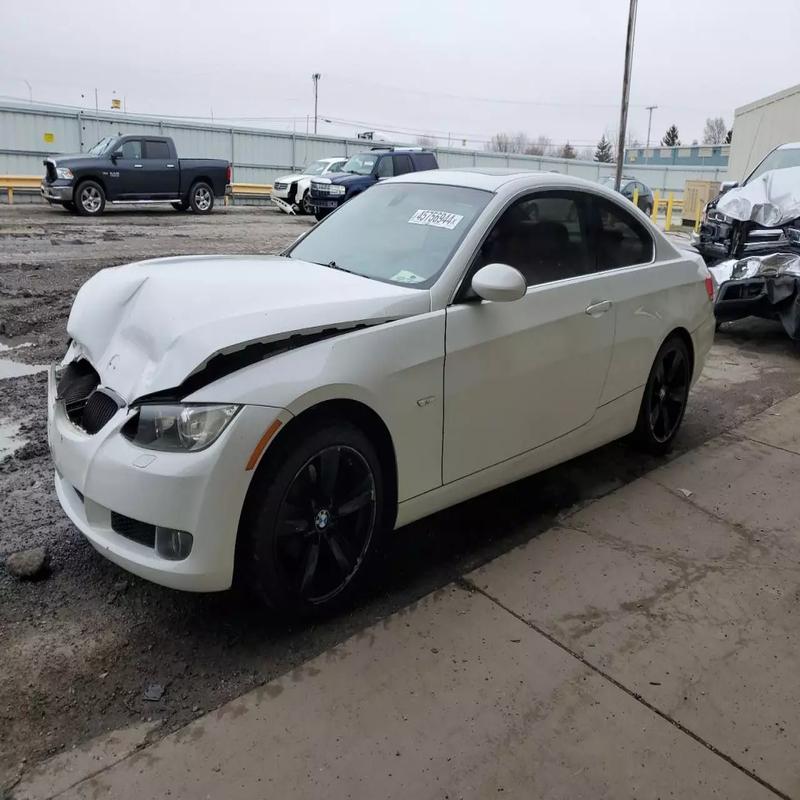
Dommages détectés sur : pare-choc avant, capot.
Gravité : majeur